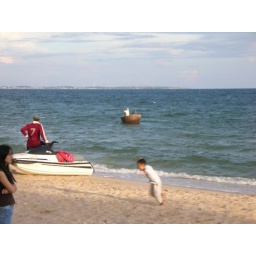
scene on the beach beside Jibes - a fisherman in round boat and local kids playing